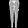
Label: Trouser